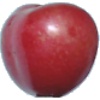
Label: Cherry 2